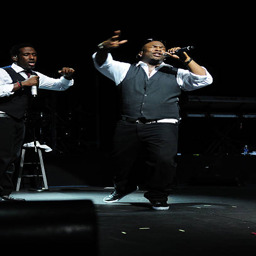
the best of the 90 's concert